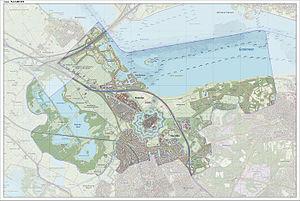
Naarden est une ville néerlandaise, située en province de Hollande-Septentrionale et comptant 17 650 habitants lors du recensement de 2018. Commune indépendante jusqu'en 2016, elle fait depuis partie de Gooise Meren. La ville est fortifiée avec des murs et douves, la totalité des fortifications, ainsi que la forme en étoile des bastions étant bien conservée.